The Houmas

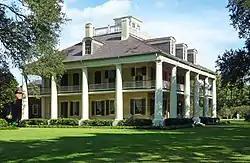
The main house in 2010

The Houmas, also known as Burnside Plantation and currently known as Houmas House Plantation and Gardens, is a historic plantation complex and house museum in Burnside, Louisiana. The plantation was established in the late 1700s, with the current main house completed in 1840. It was named after the native Houma people, who originally occupied this area of Louisiana.